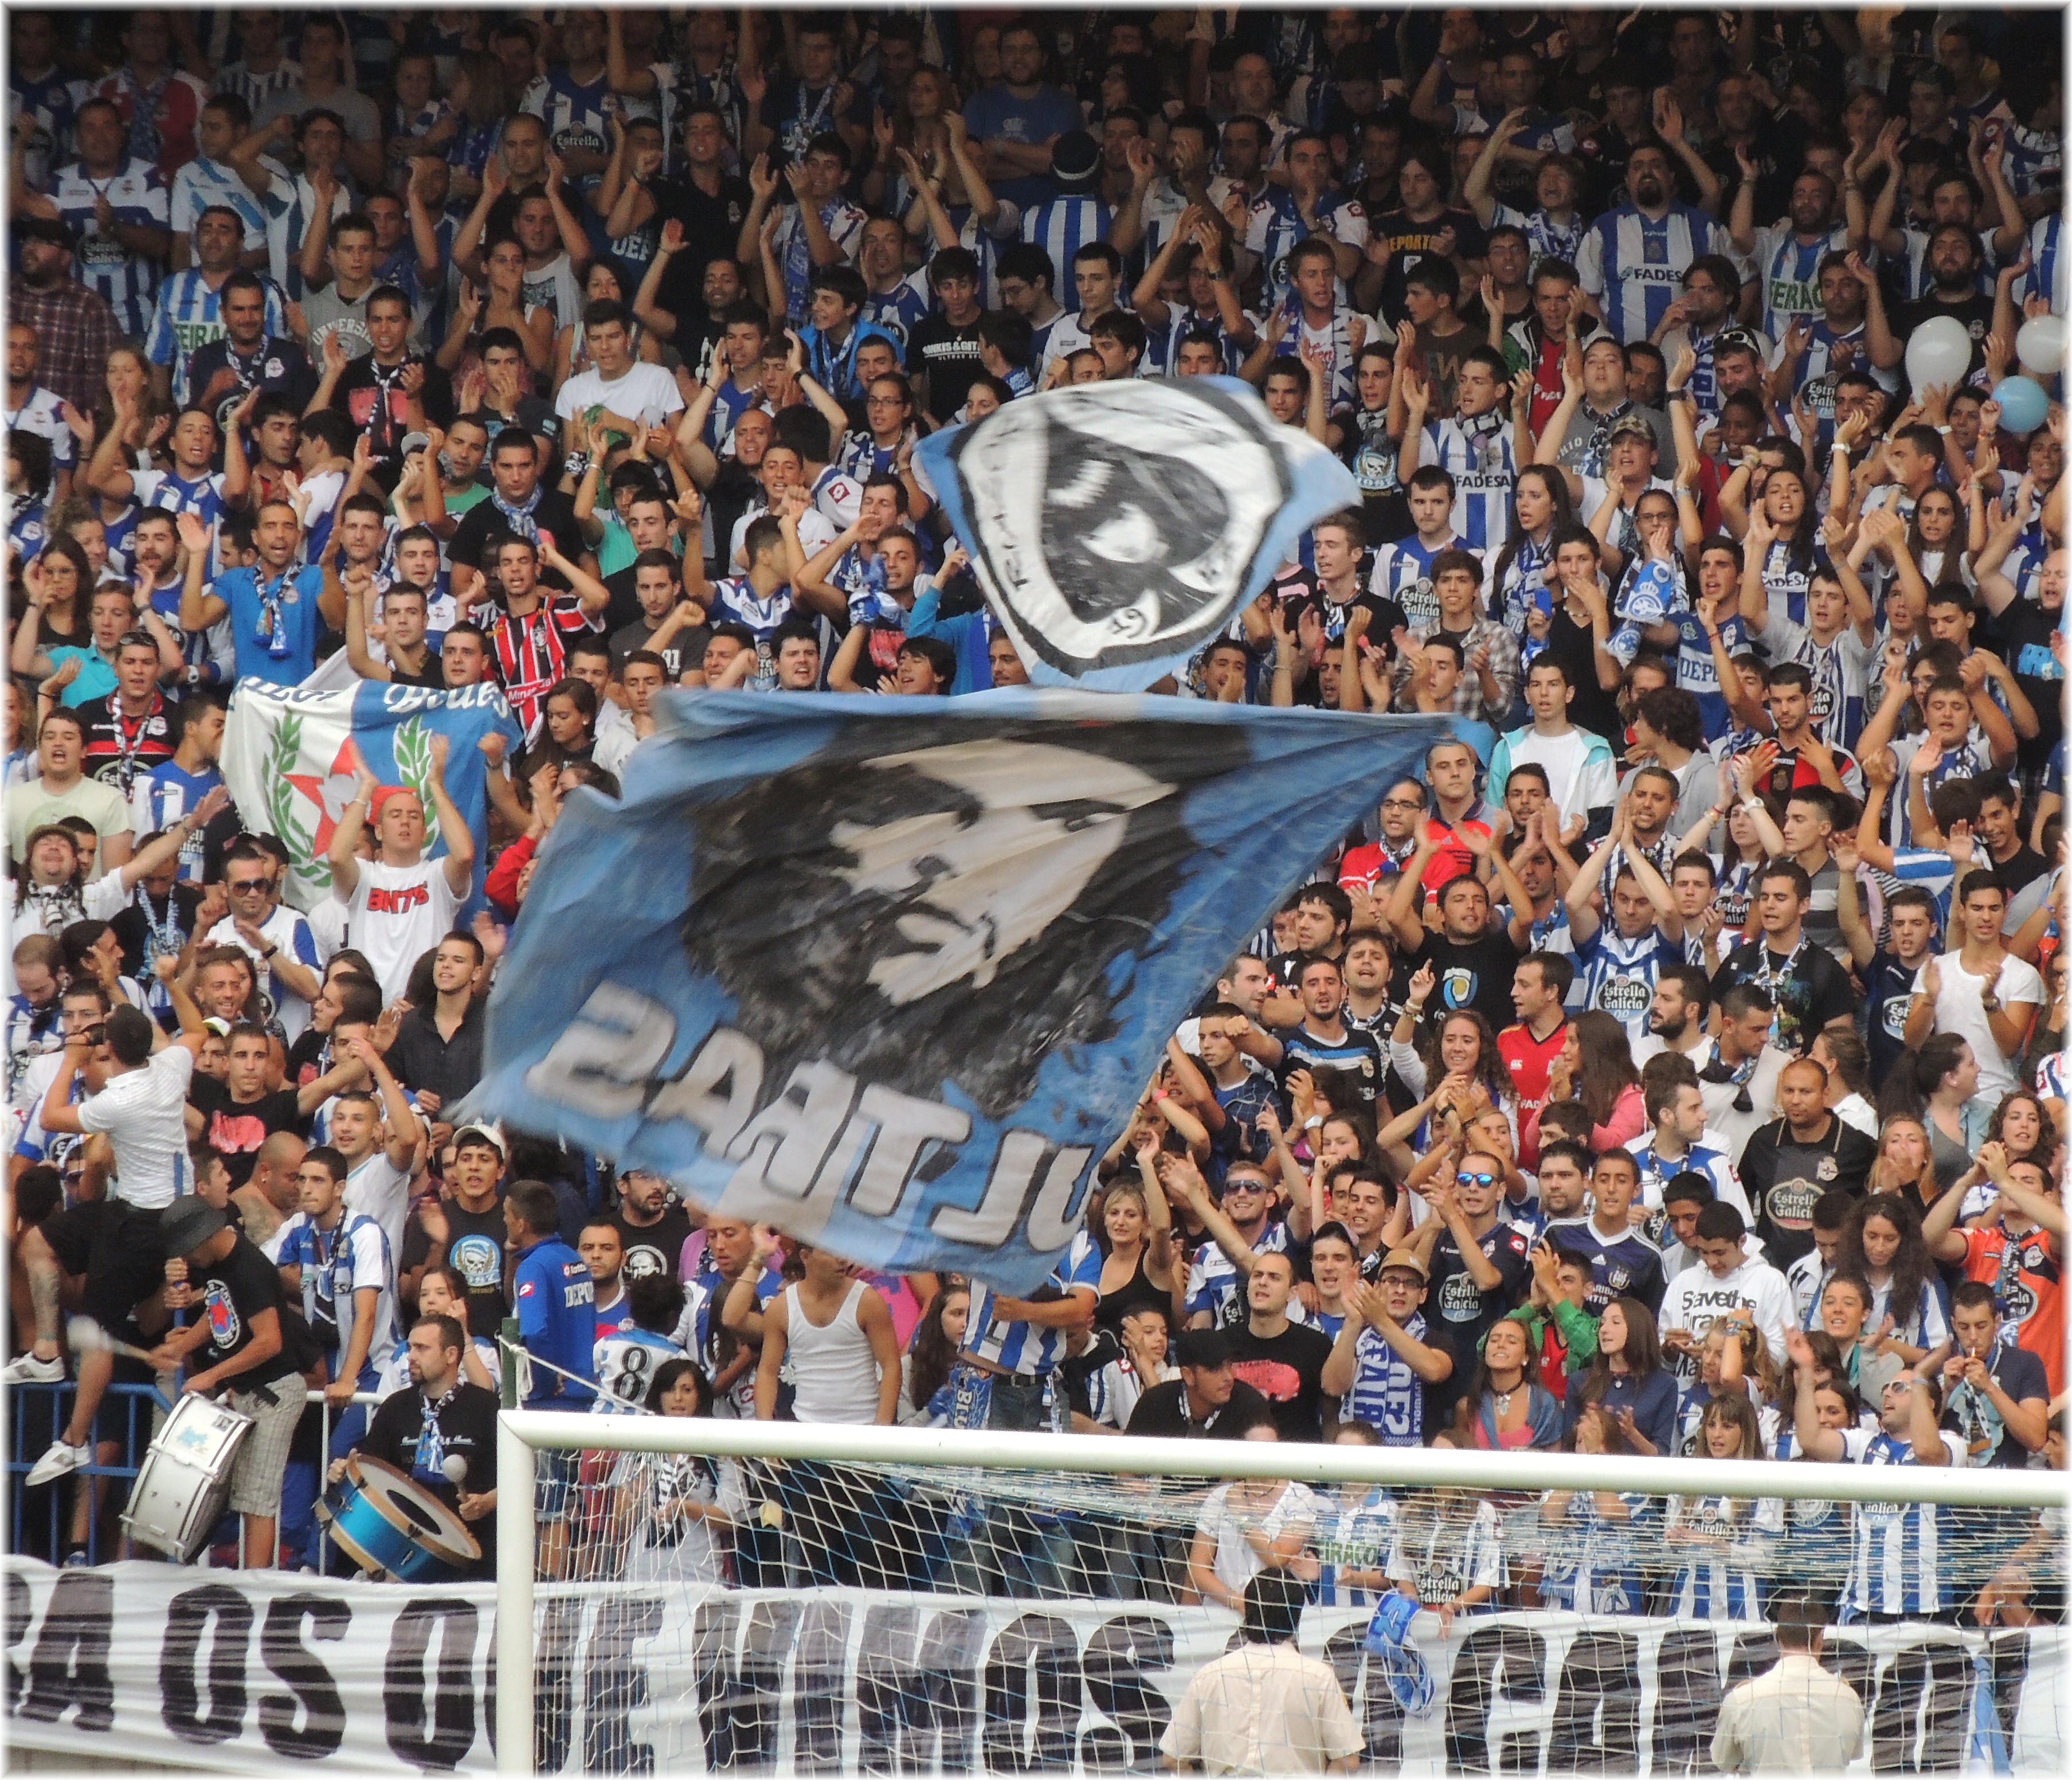
structure, people, sport, crowd, audience, europe, stadium, player, arena, spain, espagne, europa, gente, futbol, galicia, deporte, espana, personas, galiza, xente, deportivo, depor, corunna, galice, riazor, seguidores, xiareiros, estadioriazor, deportivistas, lacoruna, juventud, acoru a, coru a, deportivodelacoru a, forzadepor, xuventude, riazorblues, deportivismo, sport venue, basketball moves